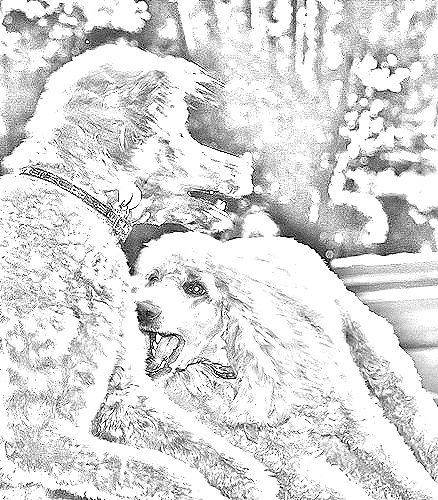
Portrait style: Sketch Portrait